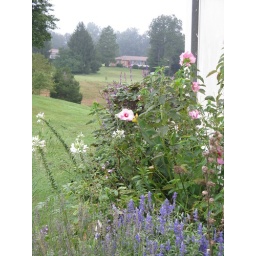
View of a flower bed in front of the retreat house at the abbey in Trappist, Kentucky.